Zumbi (song)

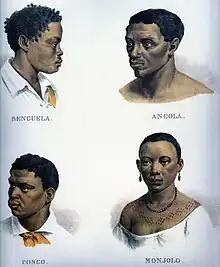

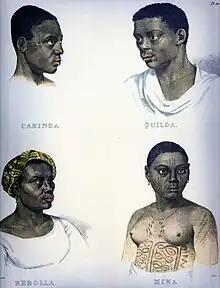
Johann Moritz Rugendas portraits from the 1800s featuring slaves from the locations referred to in the song.

"Zumbi" is a song by Brazilian samba-rock artist Jorge Ben. It appears on his 1974 album, "A Tábua de Esmeralda". Its title refers to Brazilian slave settlement leader Zumbi dos Palmares. The song's lyrics describe the scene of a slave auction, ending with hopeful speculation about what will happen when Zumbi arrives. The refrain "Angola, Congo, Benguela, Monjolo, Cabinda, Mina, Quiloa, Rebolla" evokes the African origins of the slaves up for sale in the song. This vocal by Ben accompanied only by percussion is interrupted by a short, rising guitar chord, which announces the climax of the song, with the reintroduction of the sound mass of the brass and the singing taking on more passionate and dramatic contours, alternating with figurative intonations, in the final execution of the chorus, interspersed with apostrophes ("my people!") and some improvised vocals.